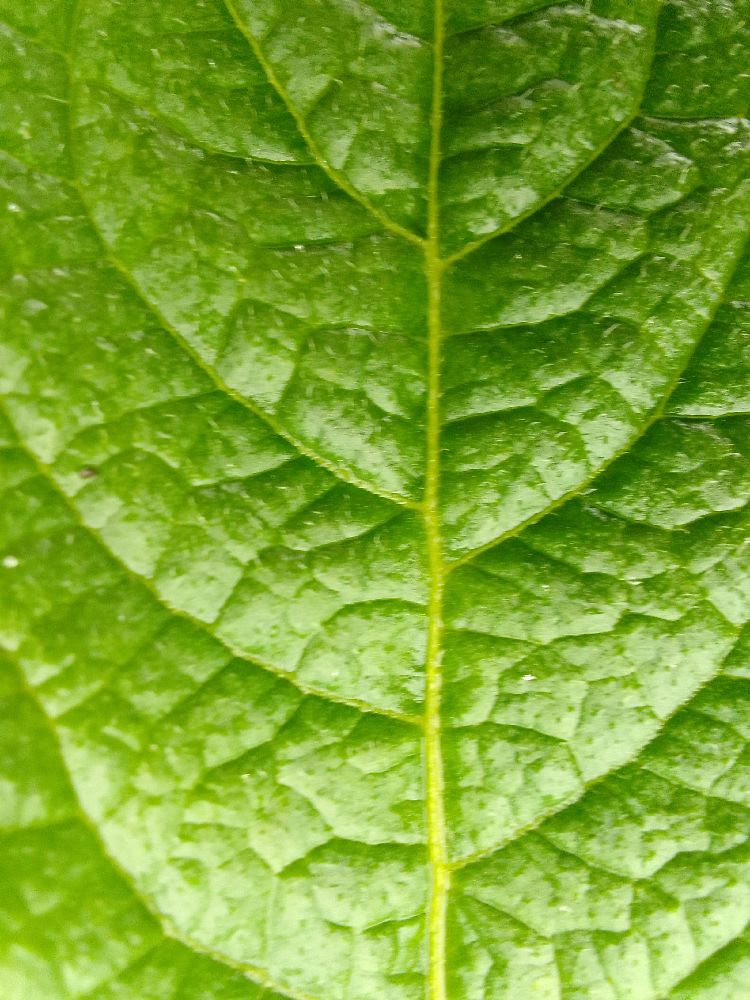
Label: Healthy